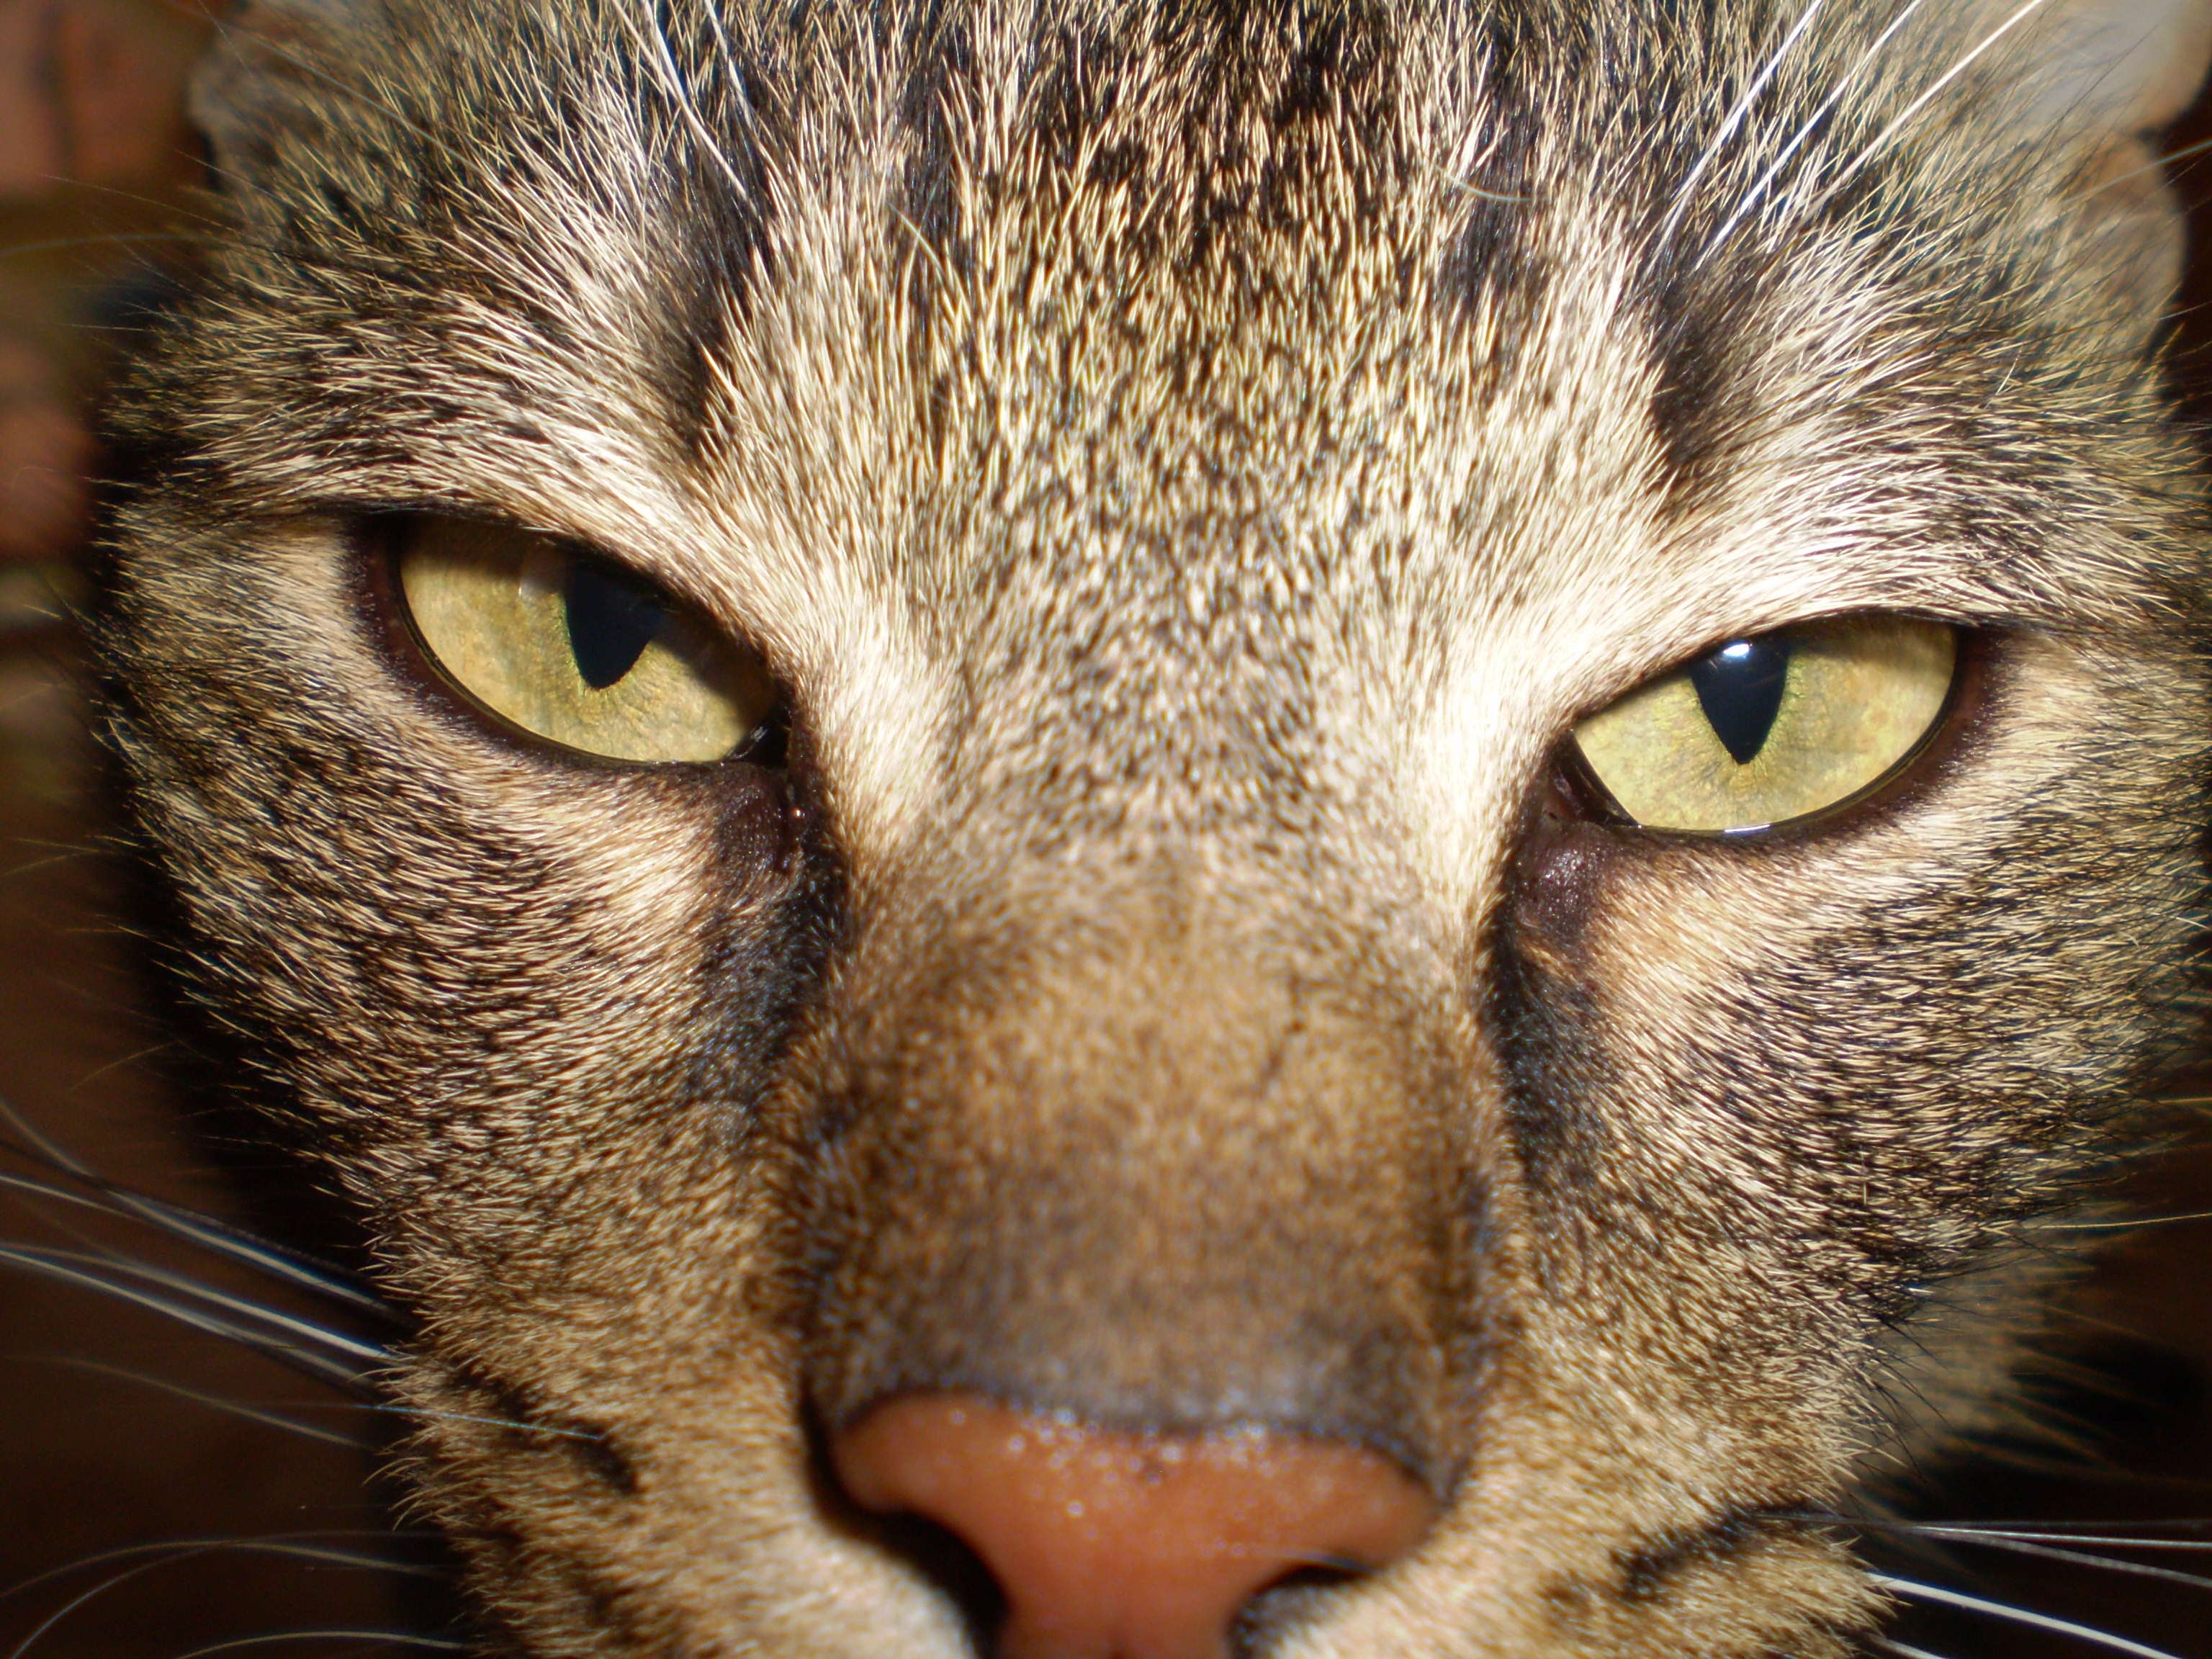
home, cat, mammal, yellow, fauna, close up, nose, eyes, whiskers, snout, eye, vertebrate, organ, puma, tabby cat, soot, european shorthair, significant, wild cat, small to medium sized cats, cat like mammal, carnivoran, domestic short haired cat, rusty spotted cat